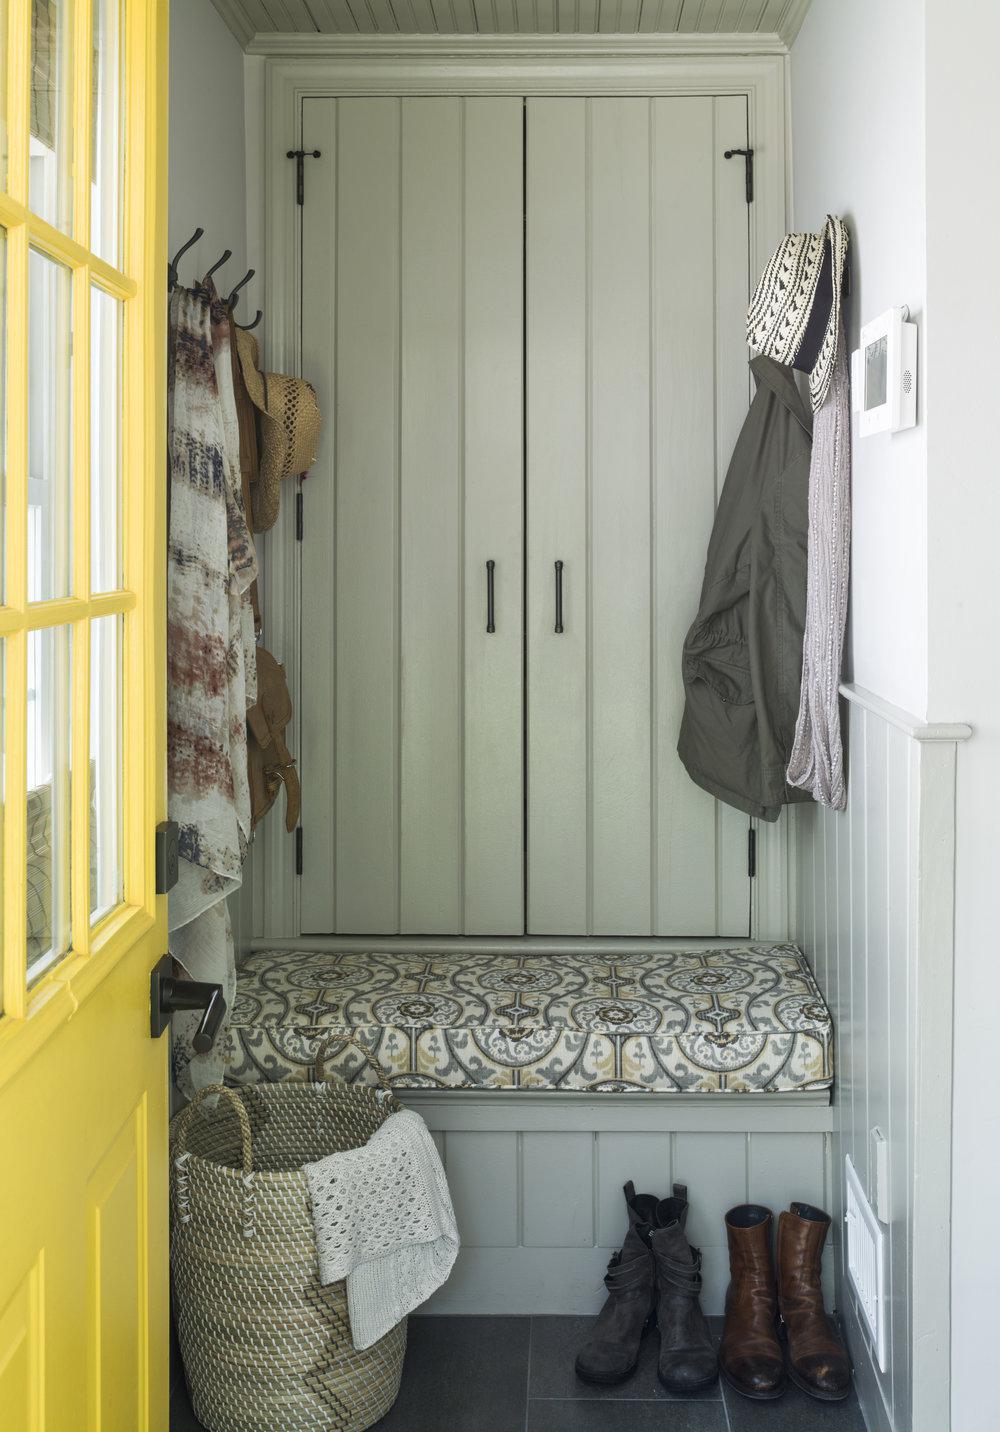
yellow doors bring smiles even on a gloomy day !
Relation: Subjective, Story